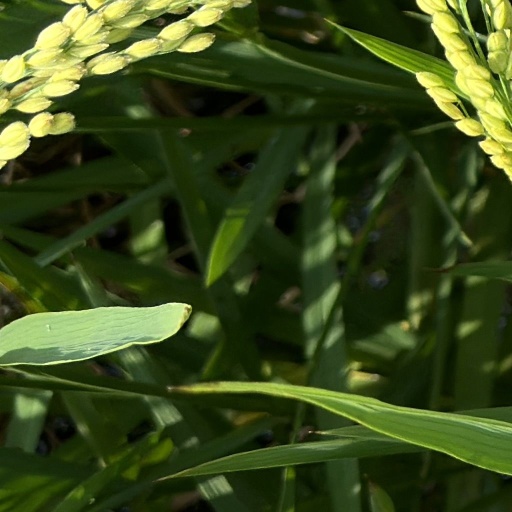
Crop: rice